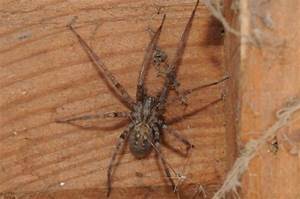
Label: ragno